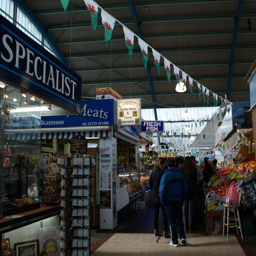
shoppers browse the stalls by person